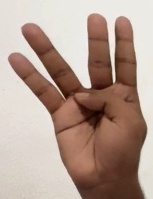
ASL sign: 4